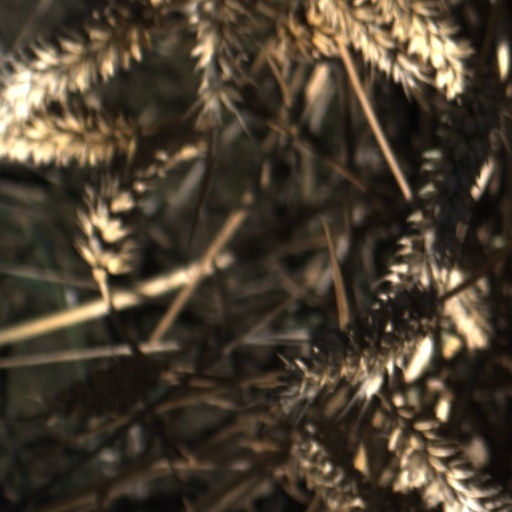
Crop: wheat